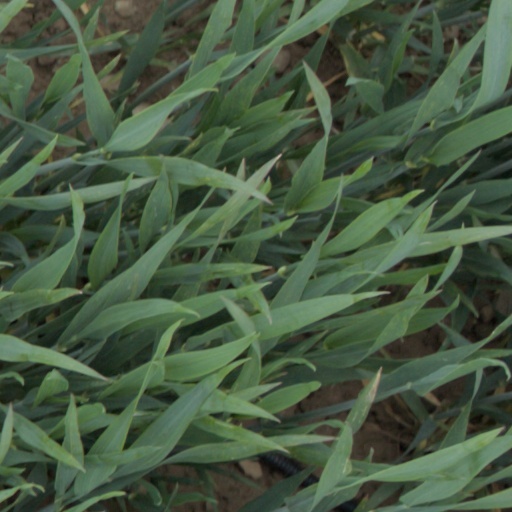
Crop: wheat